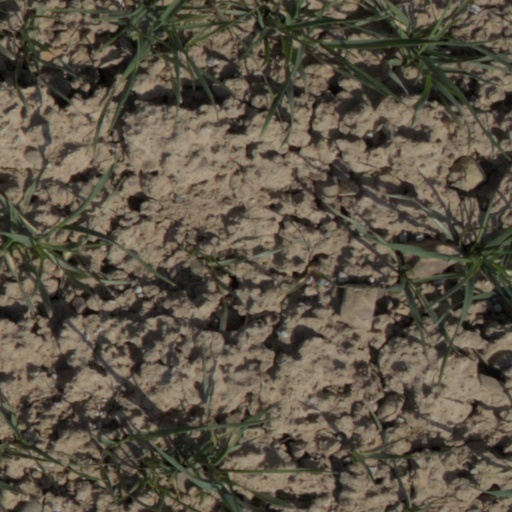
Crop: wheat